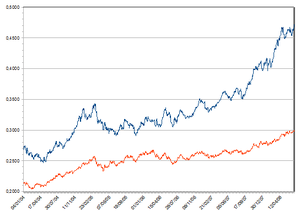
Cours du Zloty face à l'Euro (en rouge) et au Dollar (en bleu) entre le 1er janvier 2004 et le 30 juin 2008.
Le złoty est l'unité monétaire principale de la Pologne. Il est divisé en 100 groszy. Le terme złoty signifie littéralement « d'or » ou « doré ».